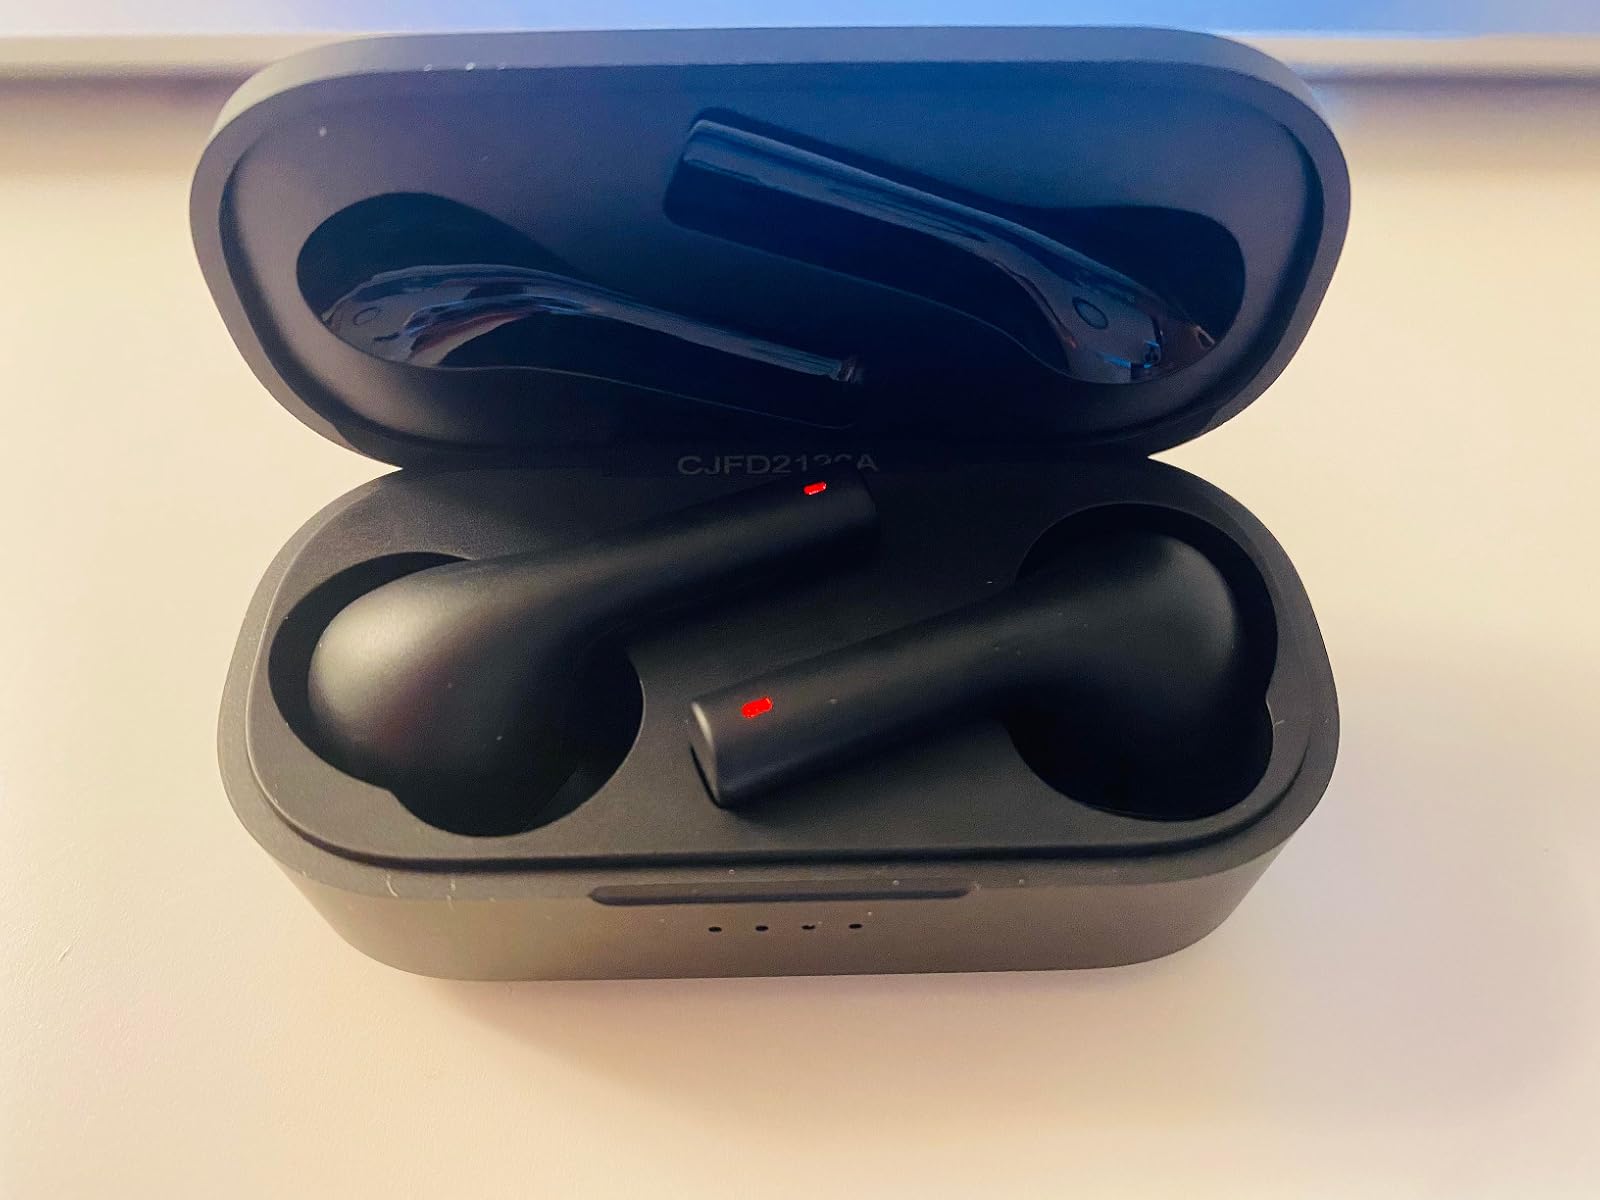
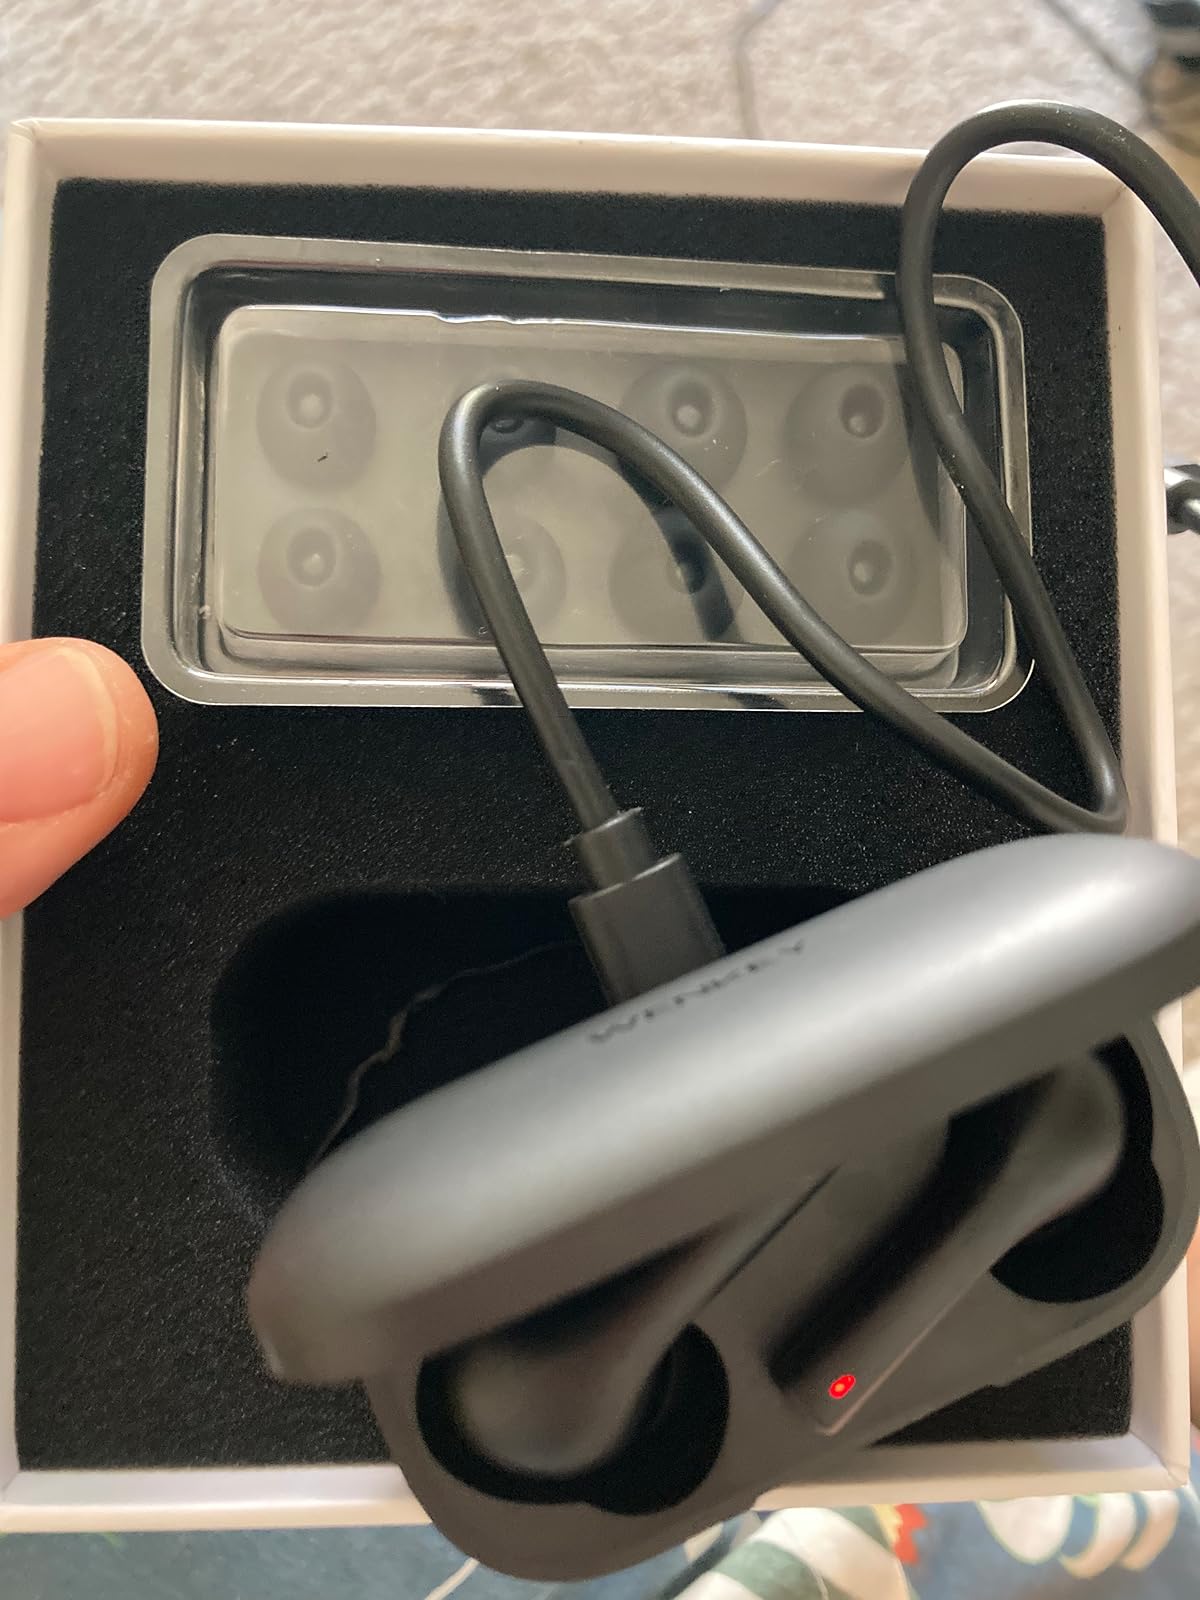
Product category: earbuds
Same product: yes